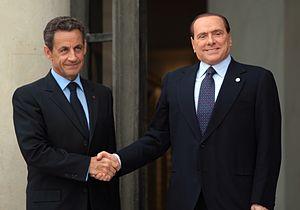
Conférence internationale de soutien à la Libye, 1 septembre 2011. Ελληνικά: Διεθνής Διάσκεψη για την υποστήριξη της νέας Λιβύης, 1 Σεπτεμβρίου, 2011.
Silvio Berlusconi /ˈsilvjo berluˈskoːni/, autrefois surnommé il Cavaliere, né le 29 septembre 1936 à Milan, est un homme d'affaires et homme d'État italien, président du Conseil des ministres de 1994 à 1995, de 2001 à 2006 et de 2008 à 2011.